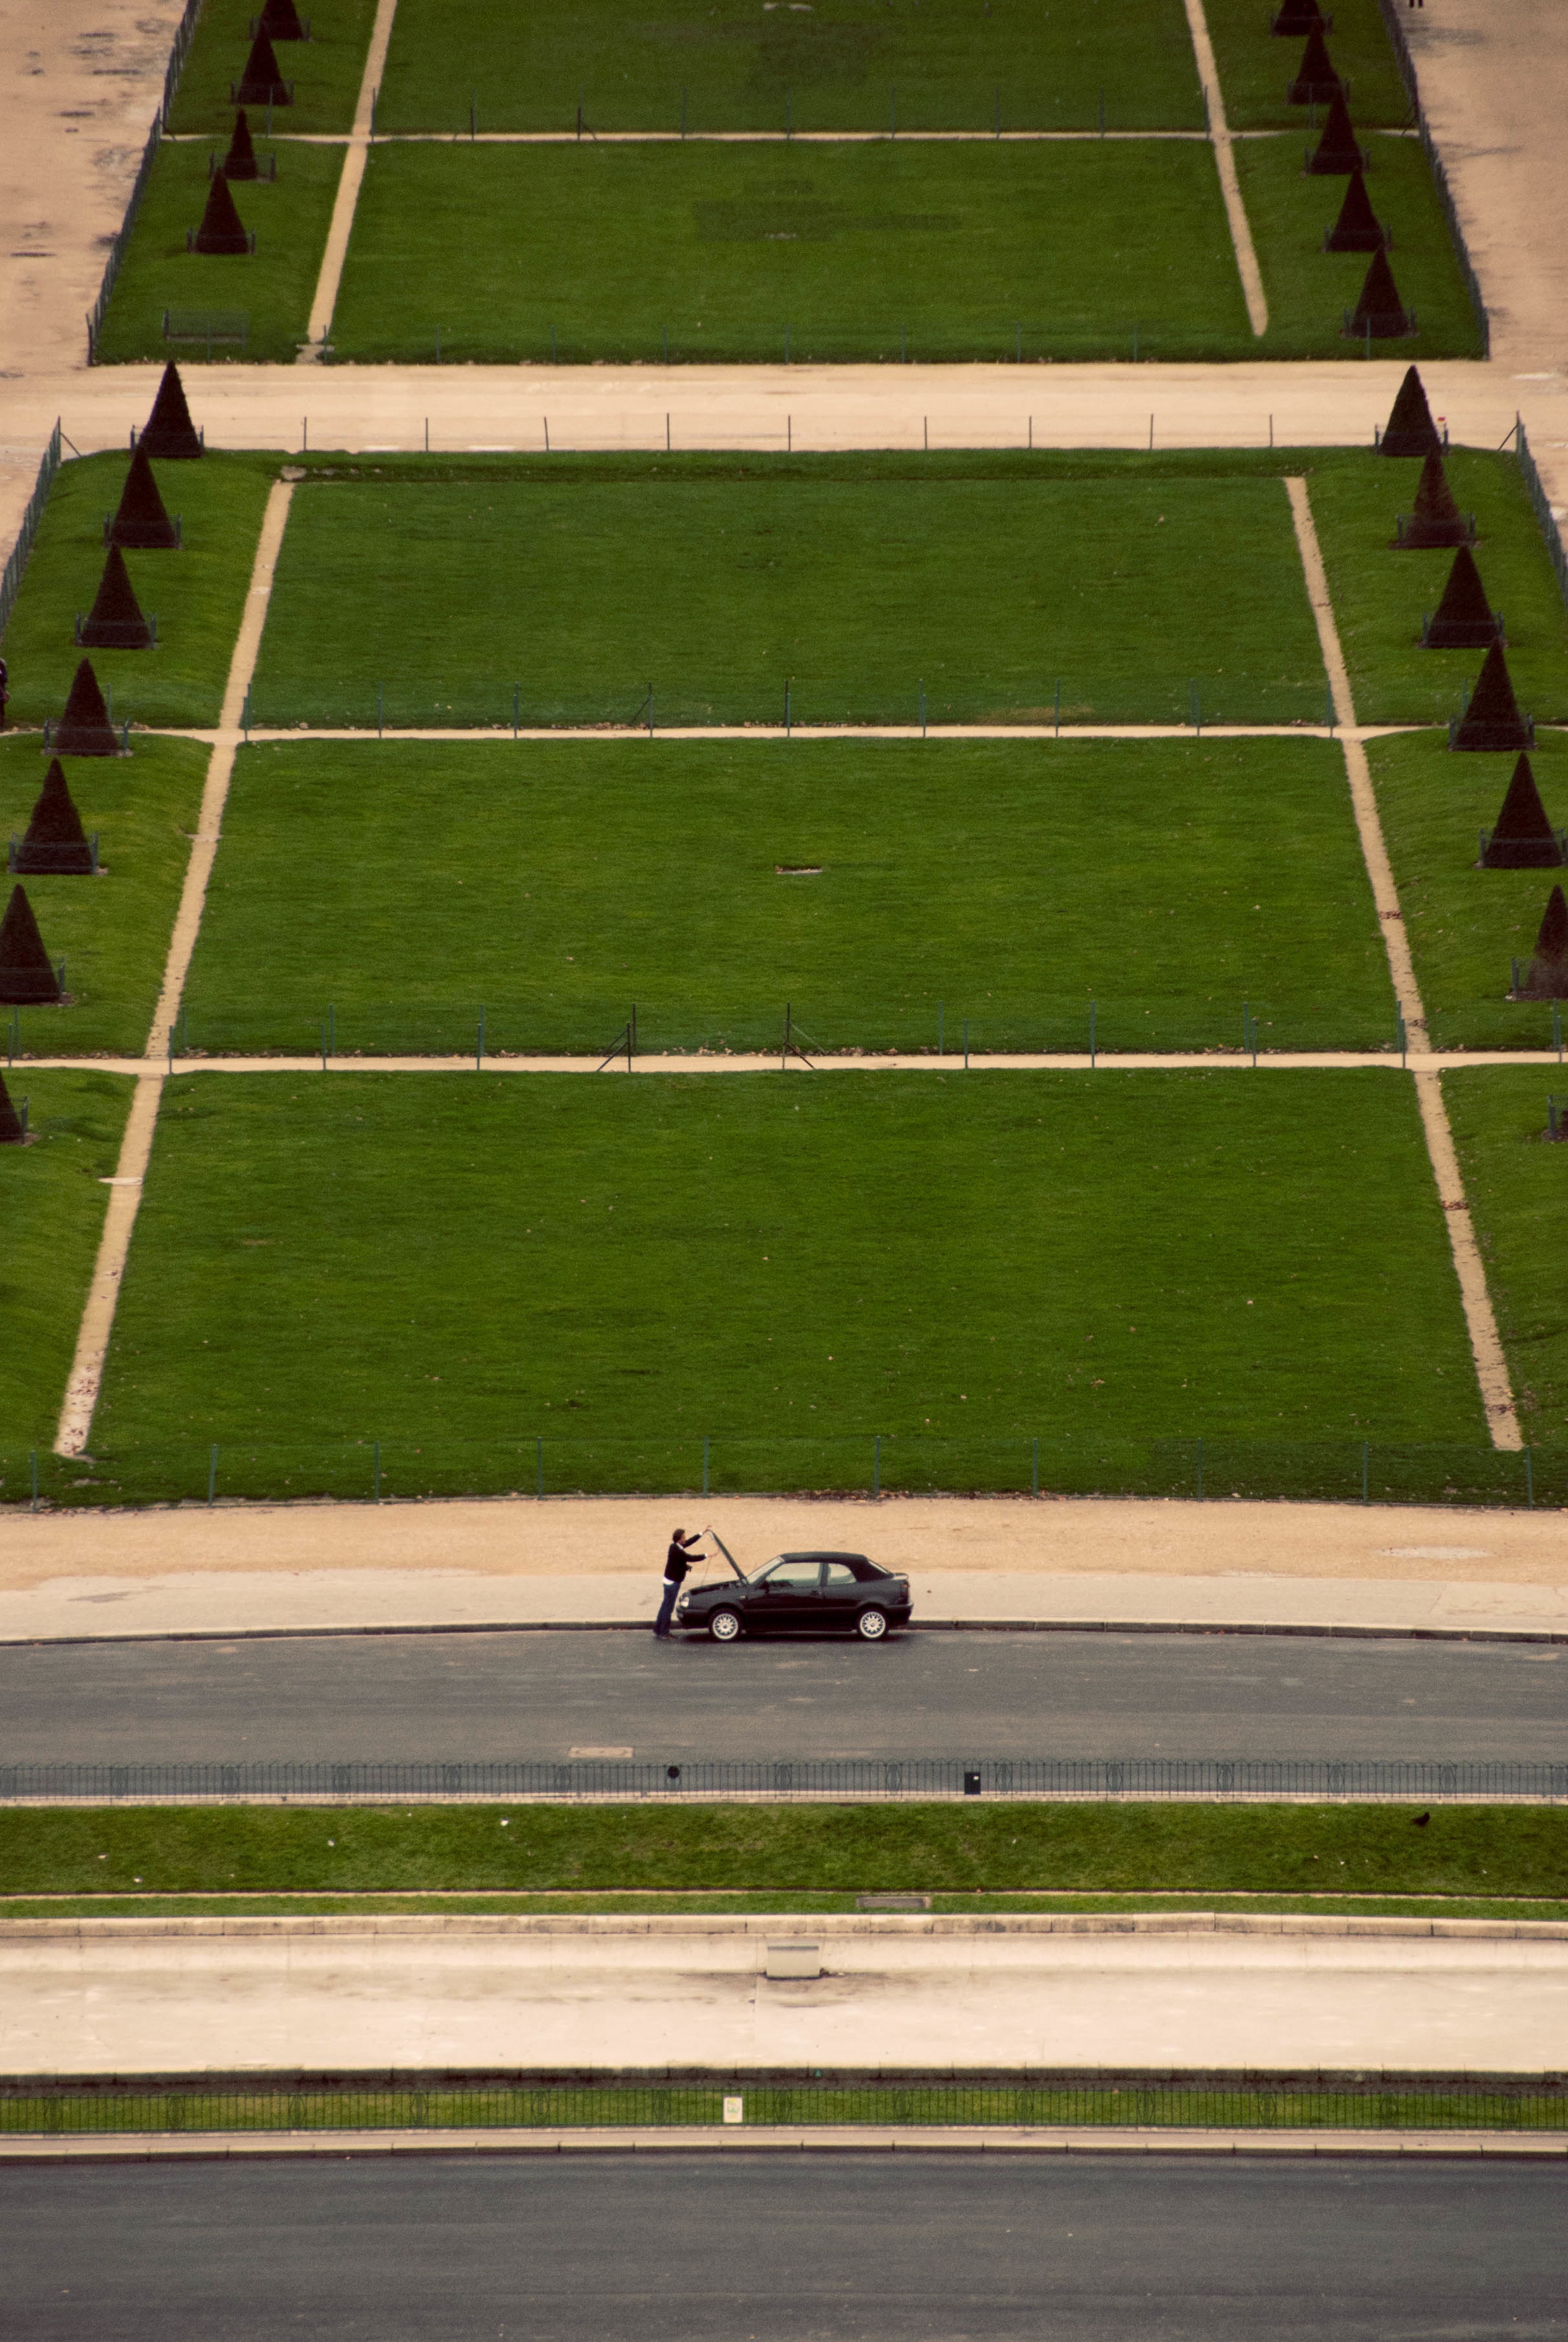
man, grass, structure, car, green, stadium, baseball field, bonnet, race track, sport venue